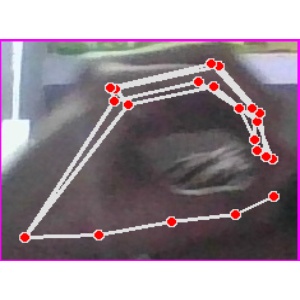
अक्षर: ठ